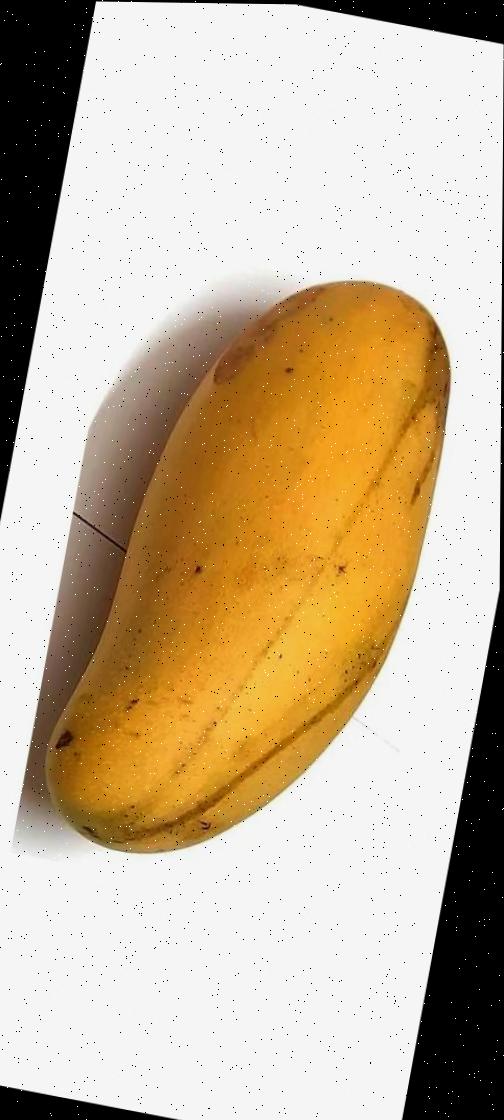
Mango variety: Banana Mango